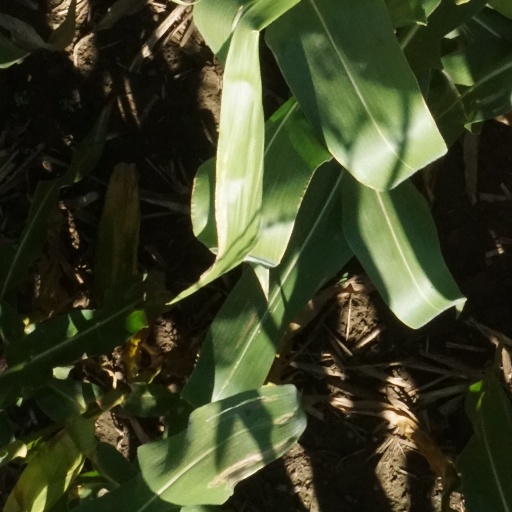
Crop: maize; corn